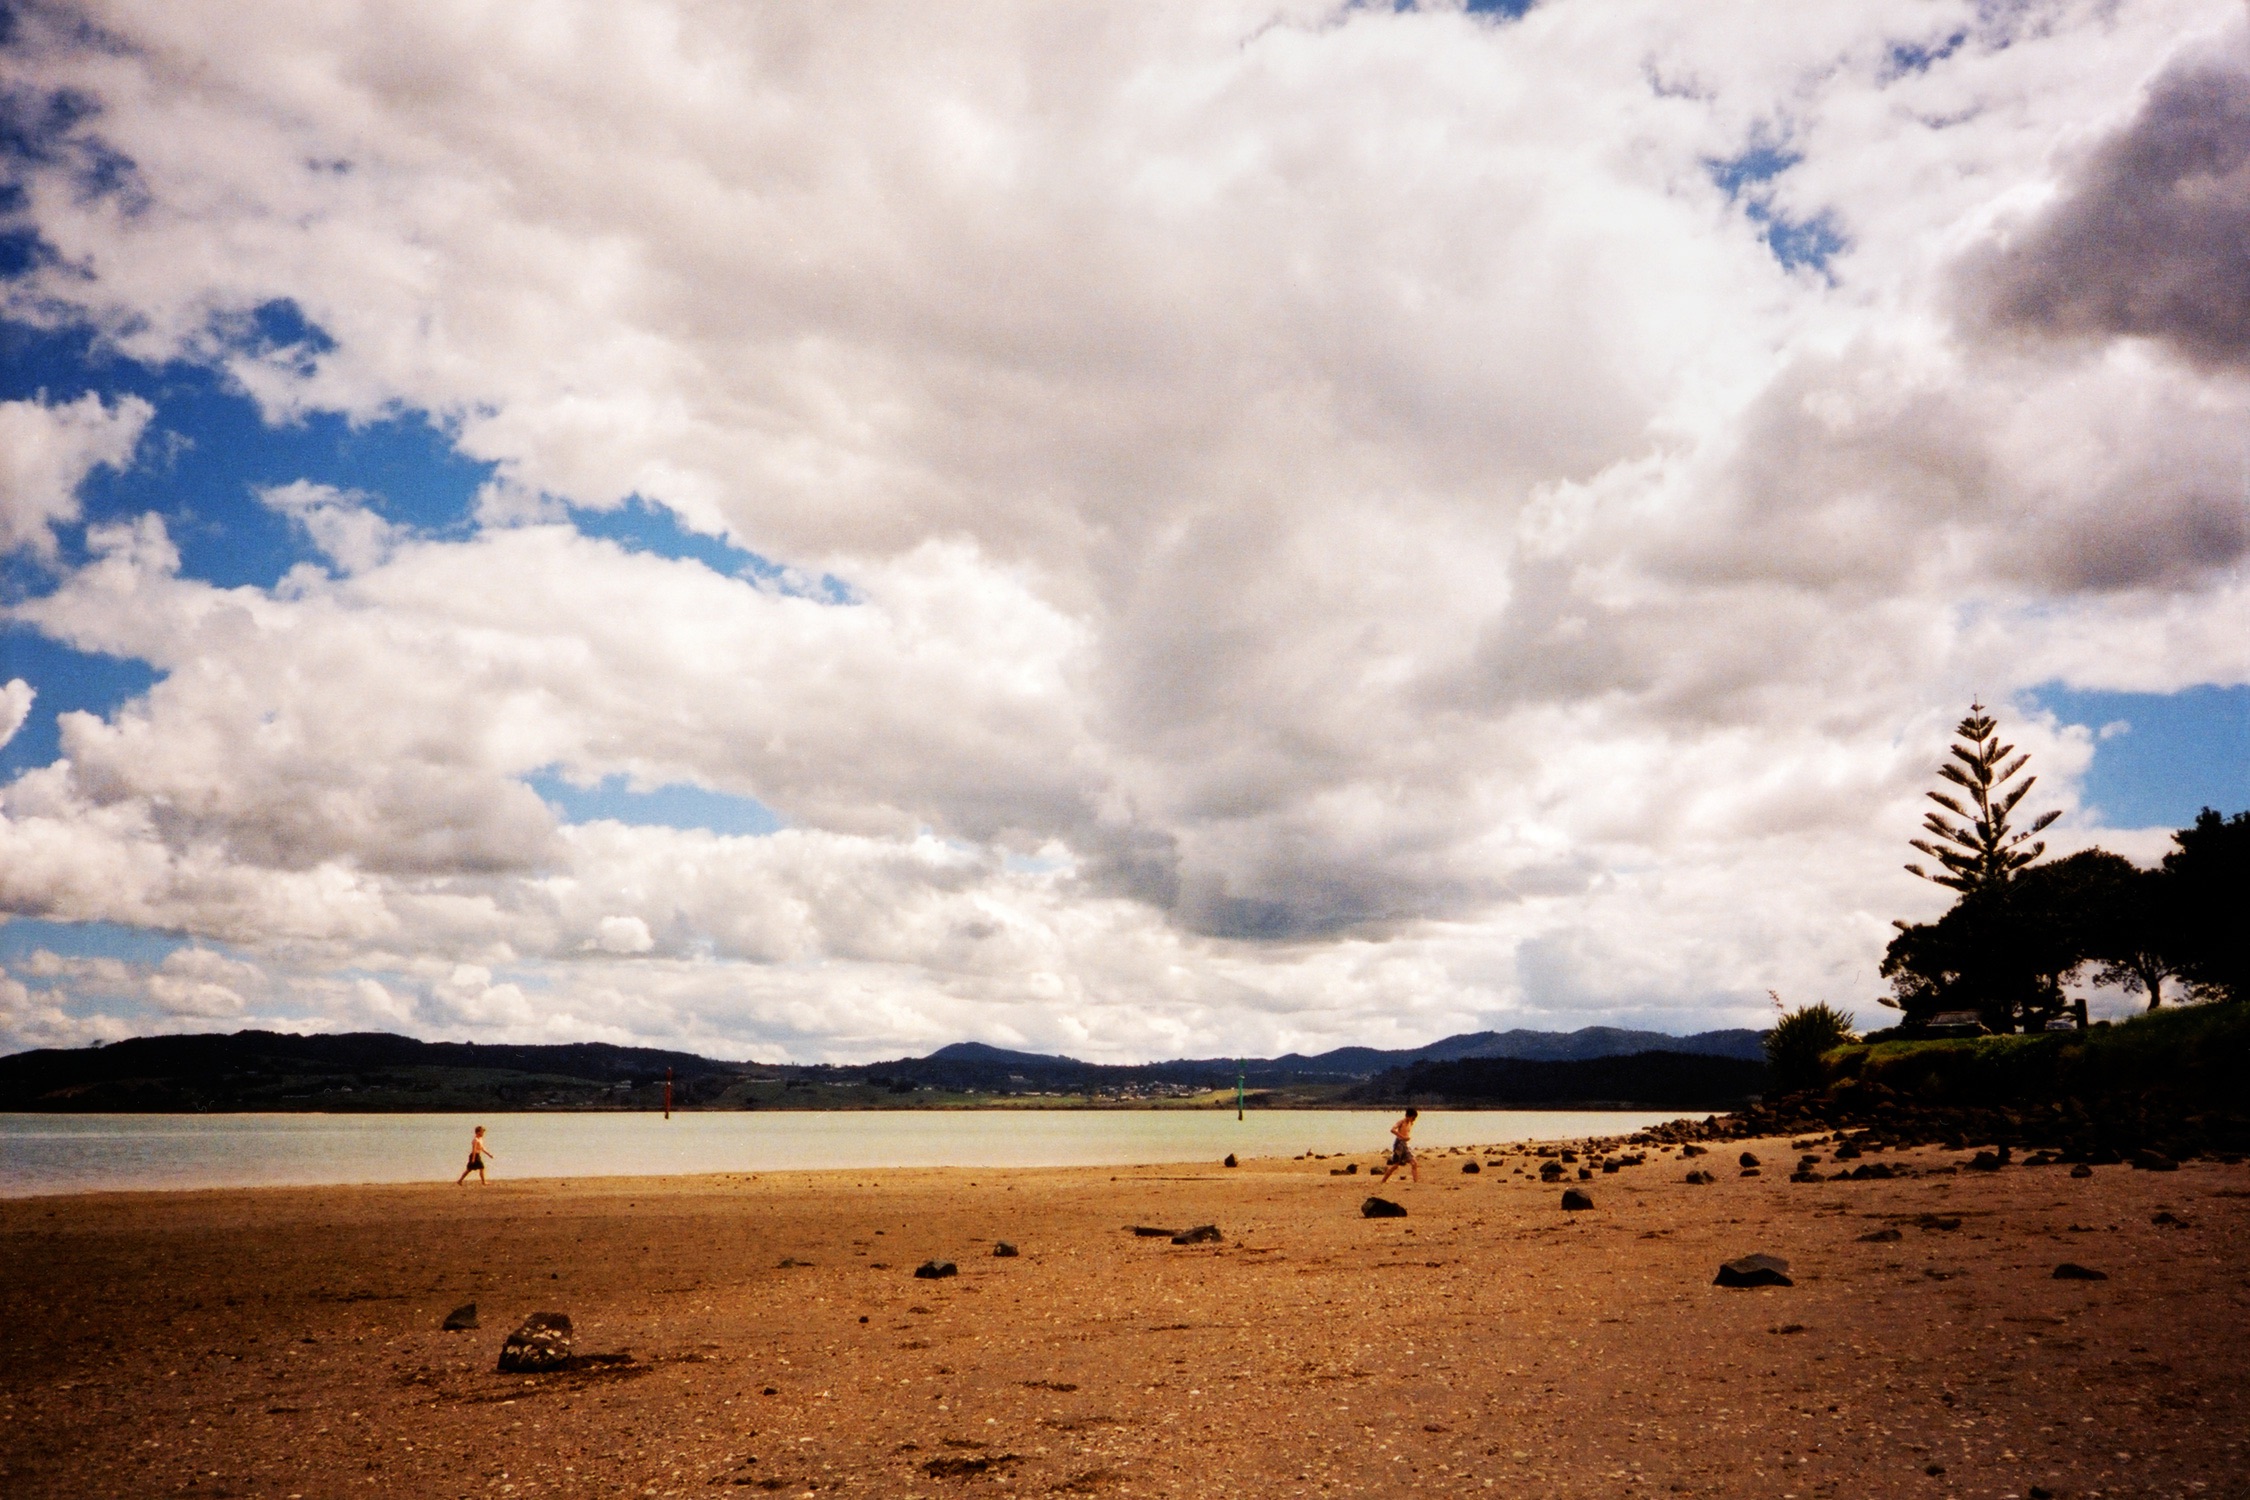
beach, landscape, sea, coast, sand, ocean, horizon, cloud, sky, field, sunlight, shore, dusk, body of water, meteorological phenomenon, natural environment